Titlis

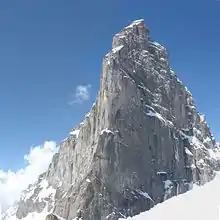
The south-east spur seen from the Grassen

Titlis straddles the border between Obwalden and Bern. The main summit of Titlis (sometimes distinguished by the name "Gross Titlis") and Klein Titlis are both located between the municipalities of Engelberg on the north and Gadmen on the south. The Titlis massif is also partially located in Nidwalden, where the highest point of that canton is found: the Rotstöckli (2,901 m). Titlis itself is the highest point in Obwalden and in the valley of Engelberg. East of Titlis is the Grassen, where the borders between the cantons of Obwalden, Berne and Uri converge. The geographical center of Switzerland is situated about 15 kilometers west of the mountain.